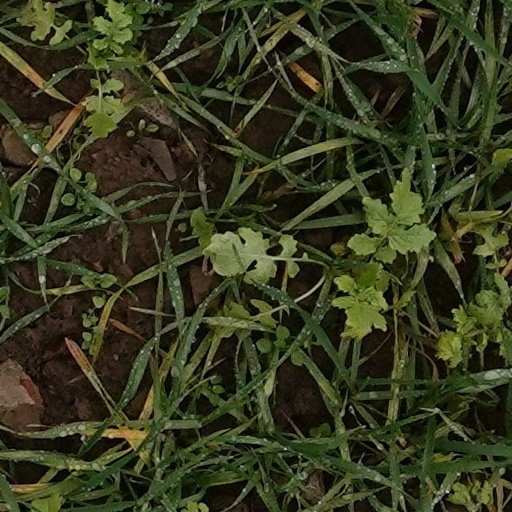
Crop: wheat